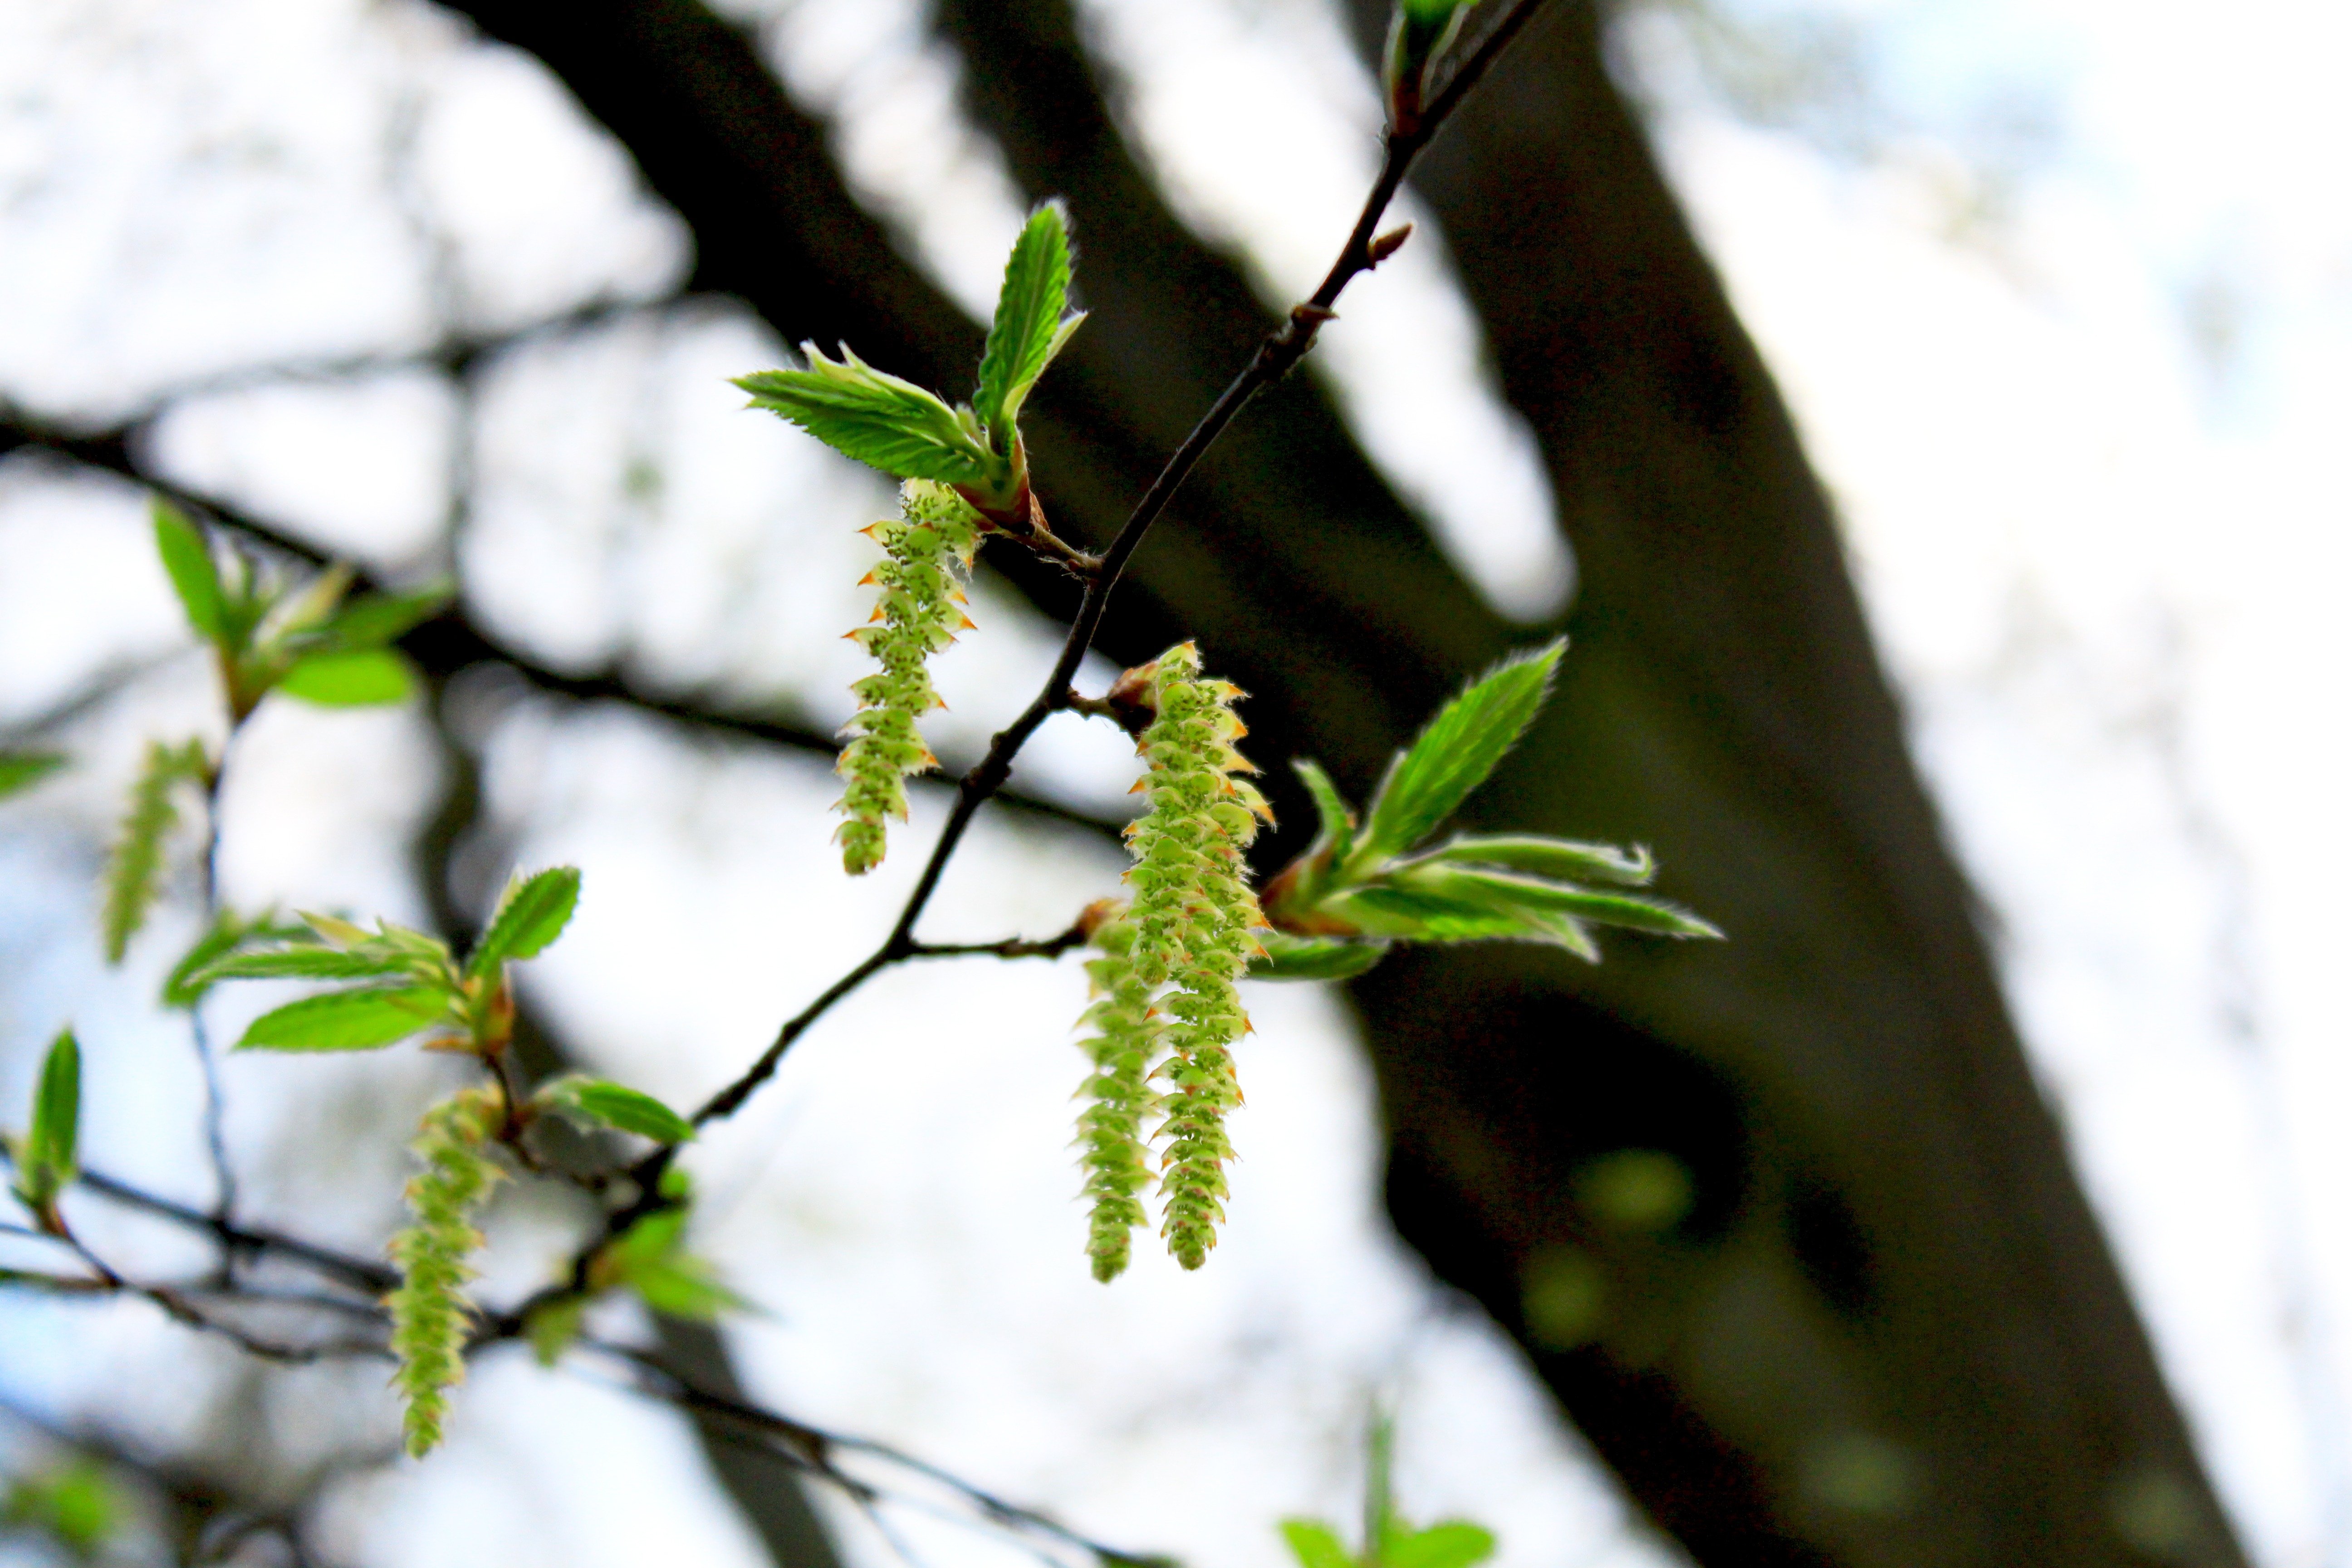
tree, nature, branch, blossom, plant, sunlight, leaf, flower, spring, green, produce, botany, flora, fauna, twig, flowers, close up, shrub, bud, macro photography, flowering plant, sprouts, woody plant, land plant